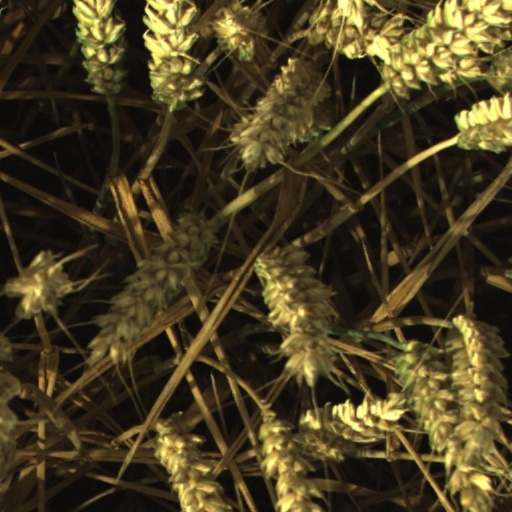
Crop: wheat